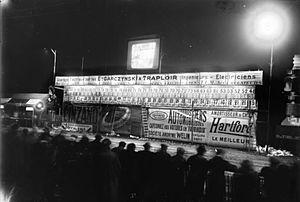
Tableau d'affichage nocturne des 24 heures du Mans 1923
Les 24 Heures du Mans 1923 sont la 1ʳᵉ édition des 24 Heures du Mans et se déroule les 26 et 27 mai 1923 sur le circuit de la Sarthe.